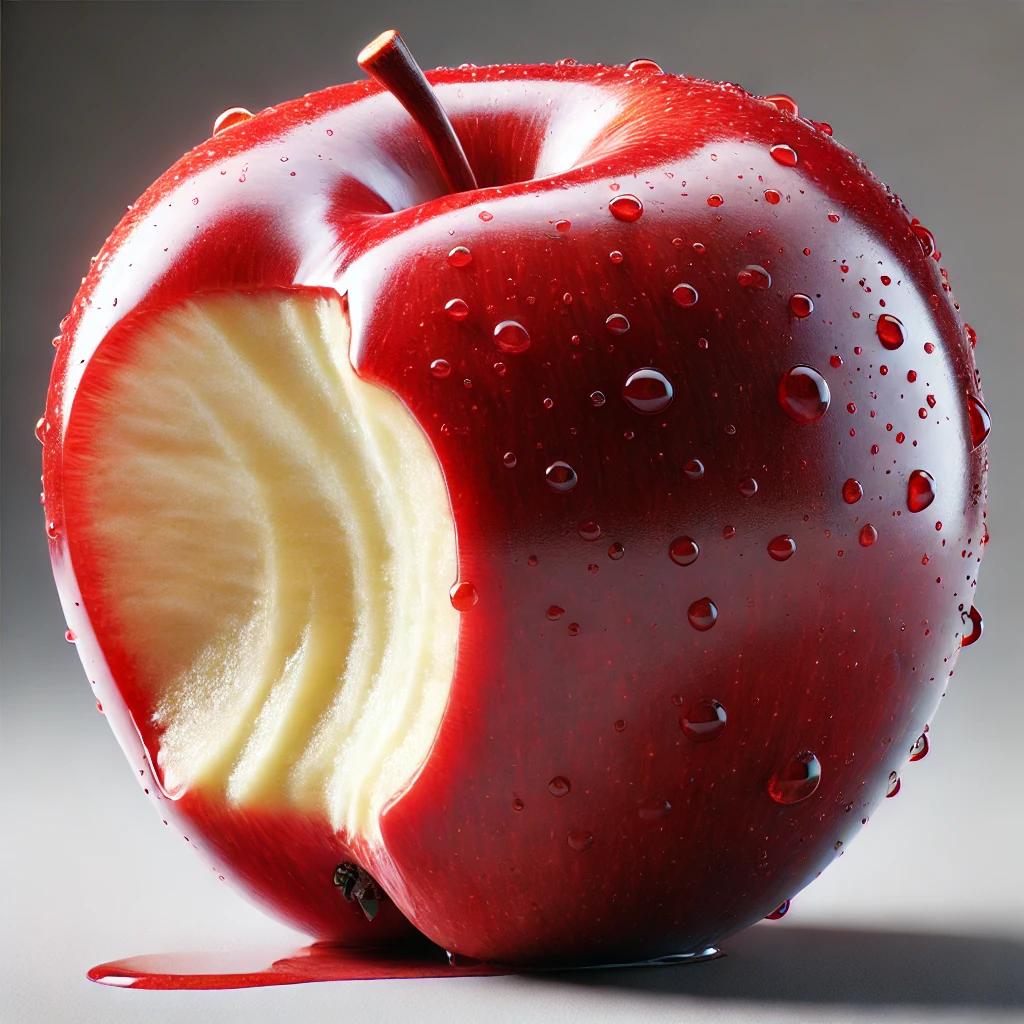
Etiqueta: orgánico